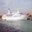
Label: ship